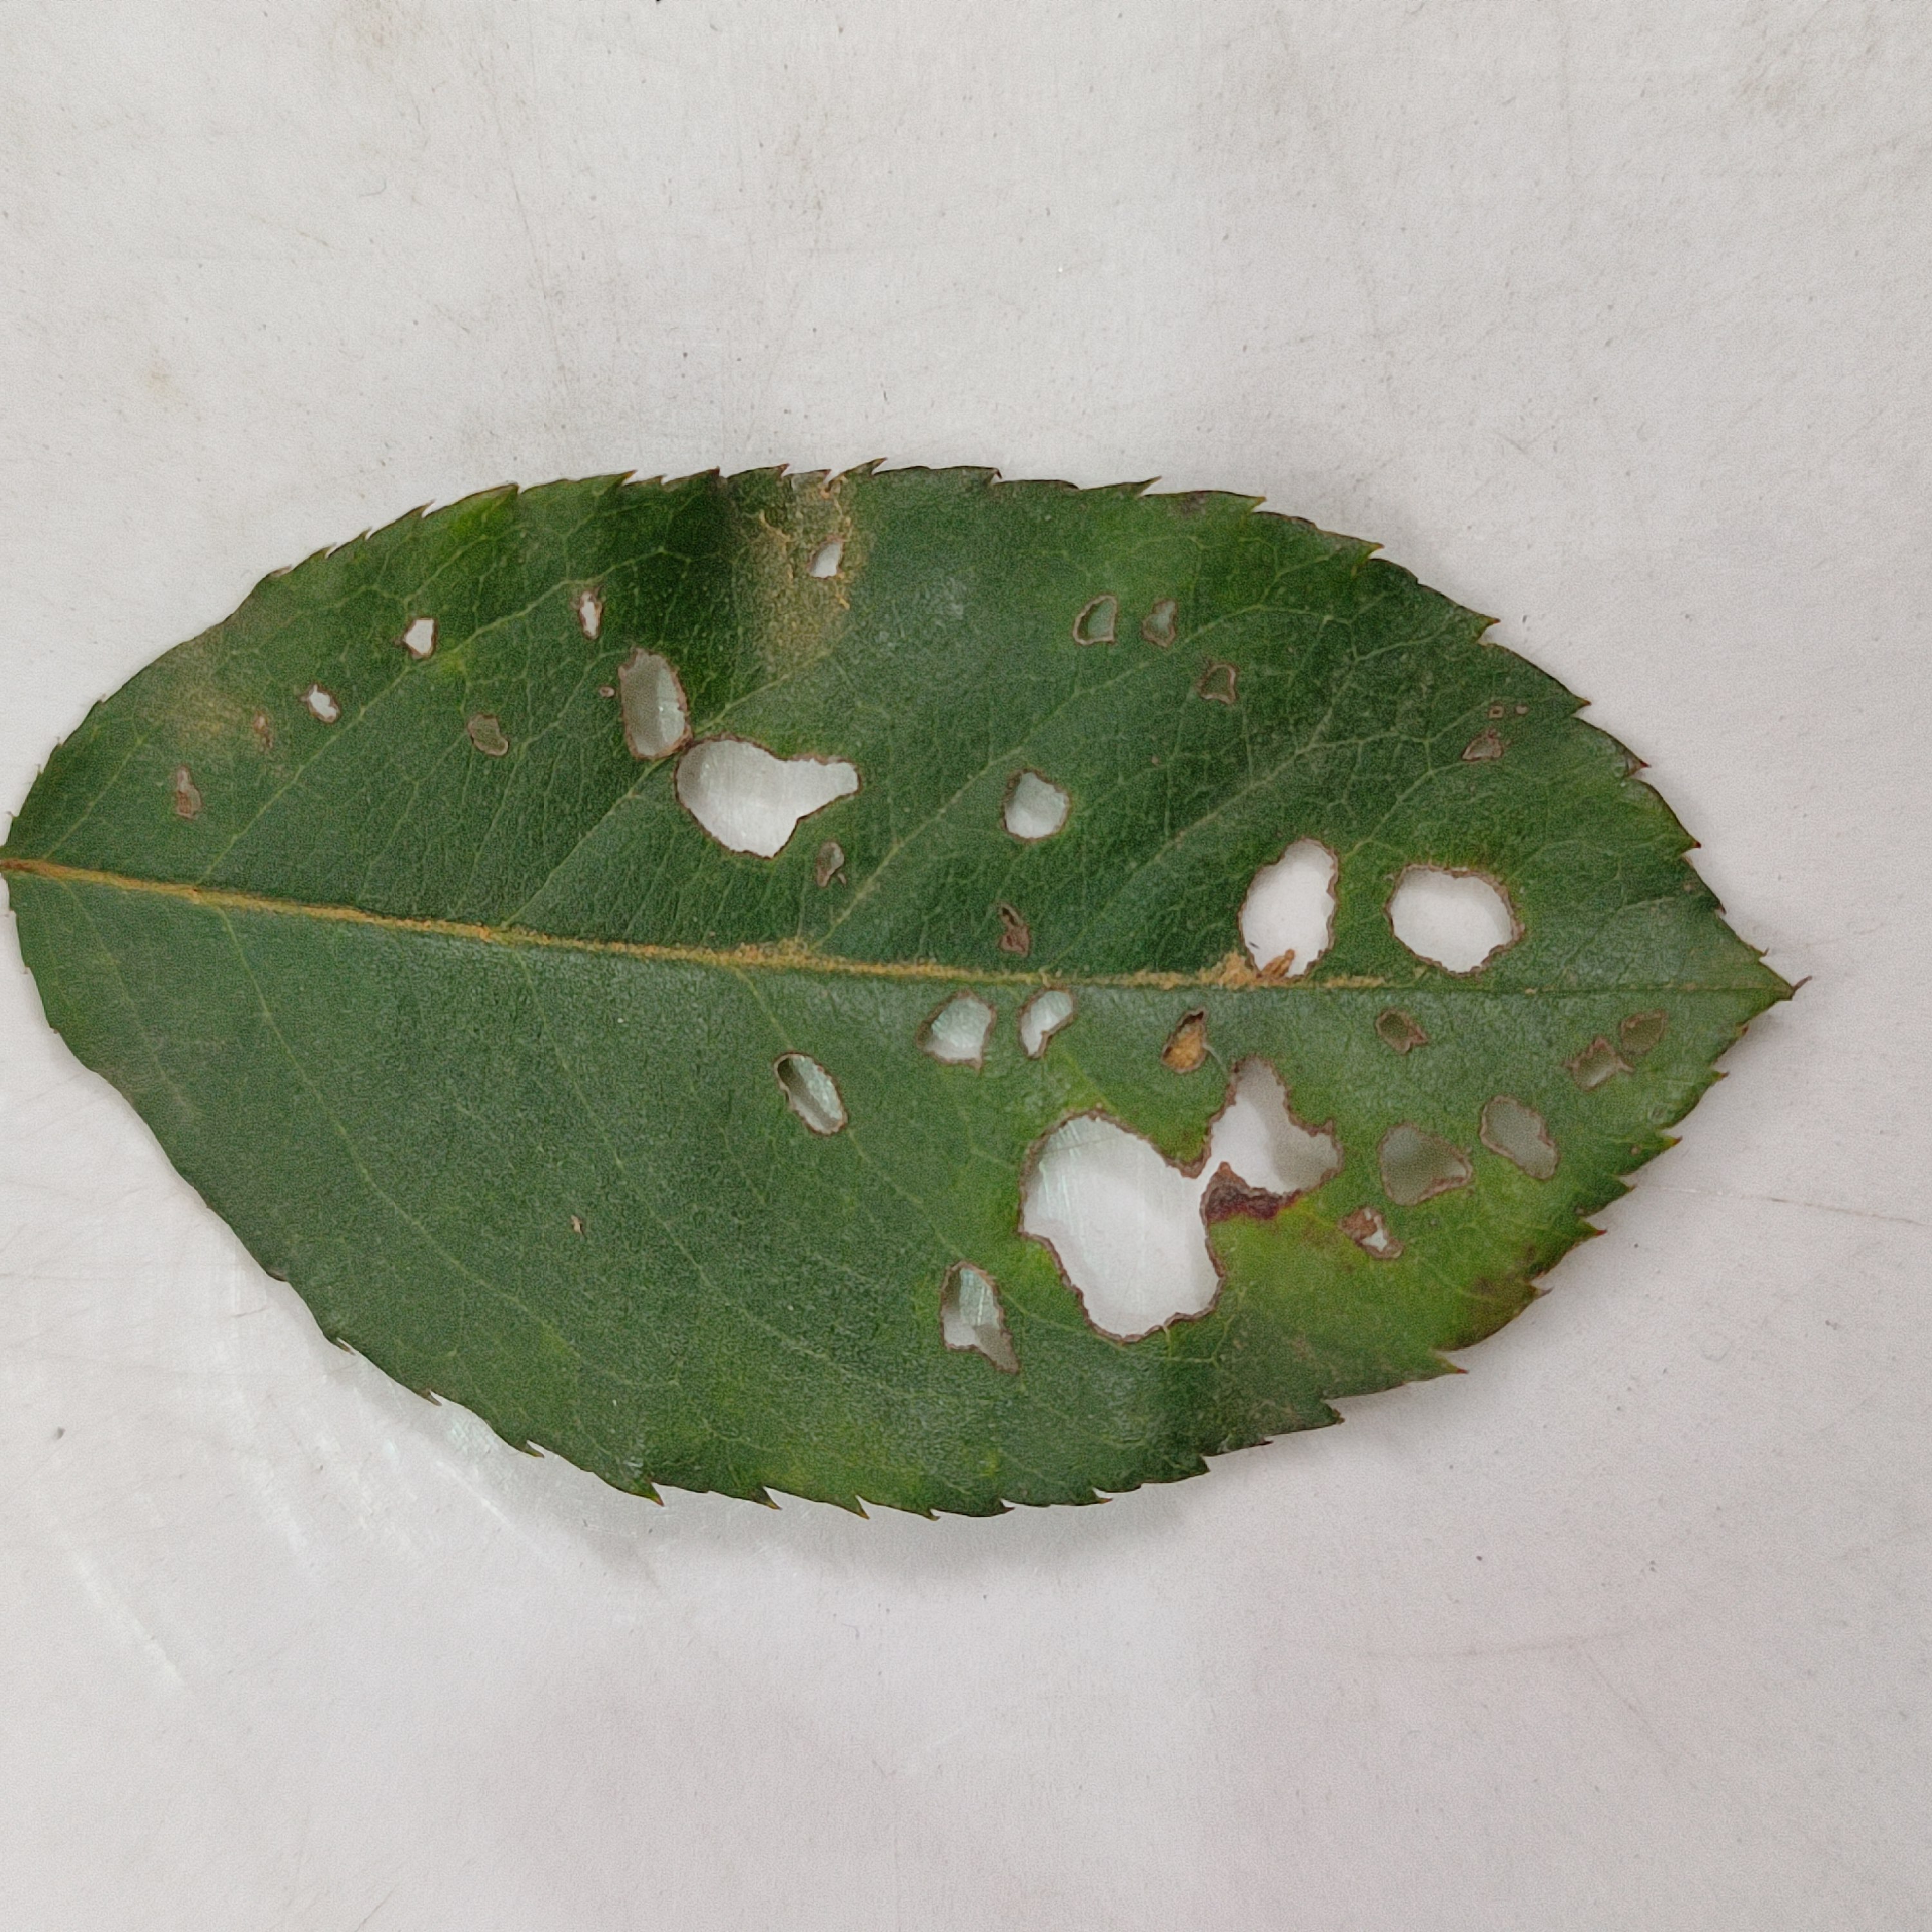
Label: Insect Hole